Dubai International Airport

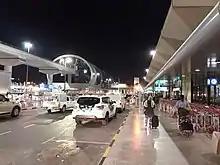
Outside DXB Terminal 1

Recreational flying to Dubai is catered for by the Dubai Aviation Club, which undertakes flying training for private pilots and provides facilities for private owners.